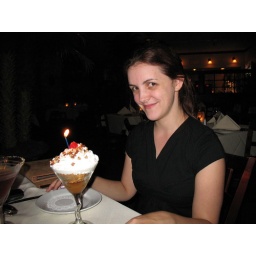
Birthday cake in a glass